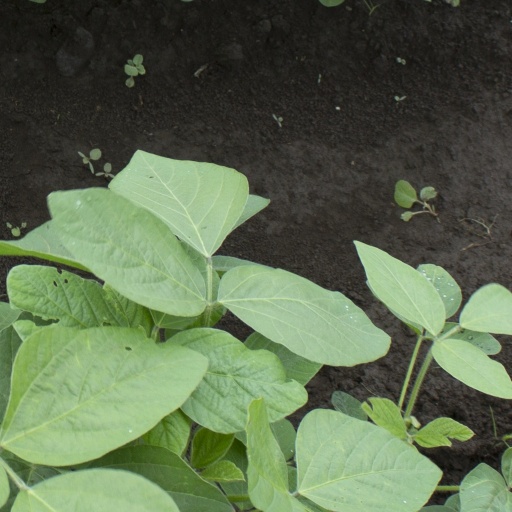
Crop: soybean